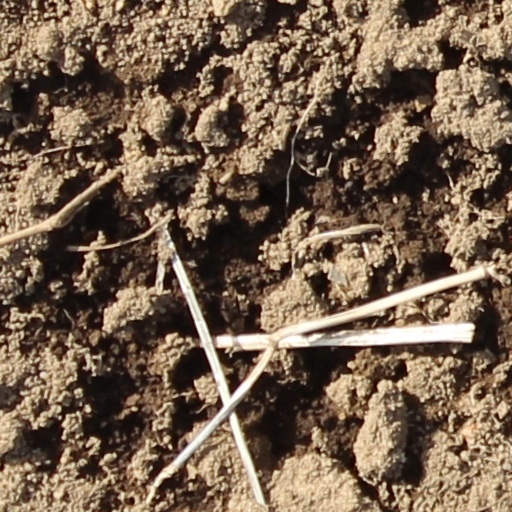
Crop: wheat